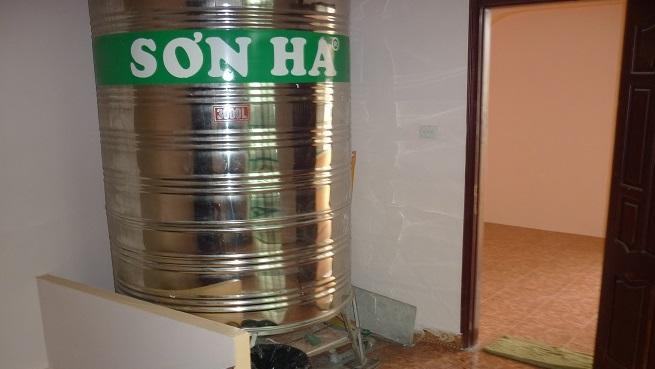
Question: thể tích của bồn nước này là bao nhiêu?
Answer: thể tích của bồn nước này là 3000l